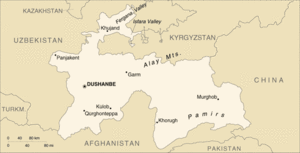
Tadsjikistan / Geografi
Kort over Tadsjikistan
Tadsjikistan er et bjergrigt land i Centralasien. Det er en indlandsstat med grænser til Afghanistan mod syd, Folkerepublikken Kina mod øst, Kirgisistan mod nord og Usbekistan mod vest. Landet beboes primært af tadsjikker, som deler kultur og historie med iranerne og som taler tadsjikisk, et sprog tæt relateret til persisk. Området var engang centrum for Samanidriget. Tadsjikistan blev i det 20. århundrede indlemmet i Sovjetunionen.